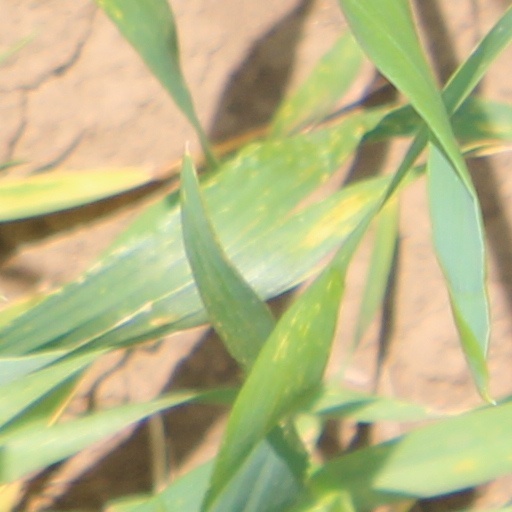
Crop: wheat